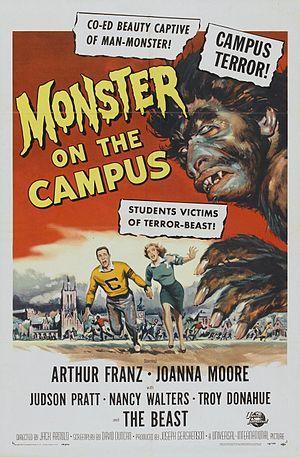
Le Monstre des abîmes est un film américain de Jack Arnold, sorti en 1958.